Swimming at the 2015 World Aquatics Championships – Men's 50 metre freestyle

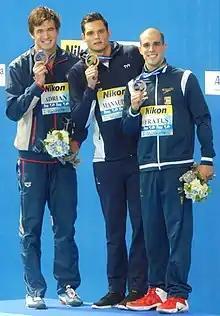
Victory Ceremony

The men's 50 metre freestyle competition of the swimming events at the 2015 World Aquatics Championships was held on 7 August with the heats and the semifinals and 8 August with the final.